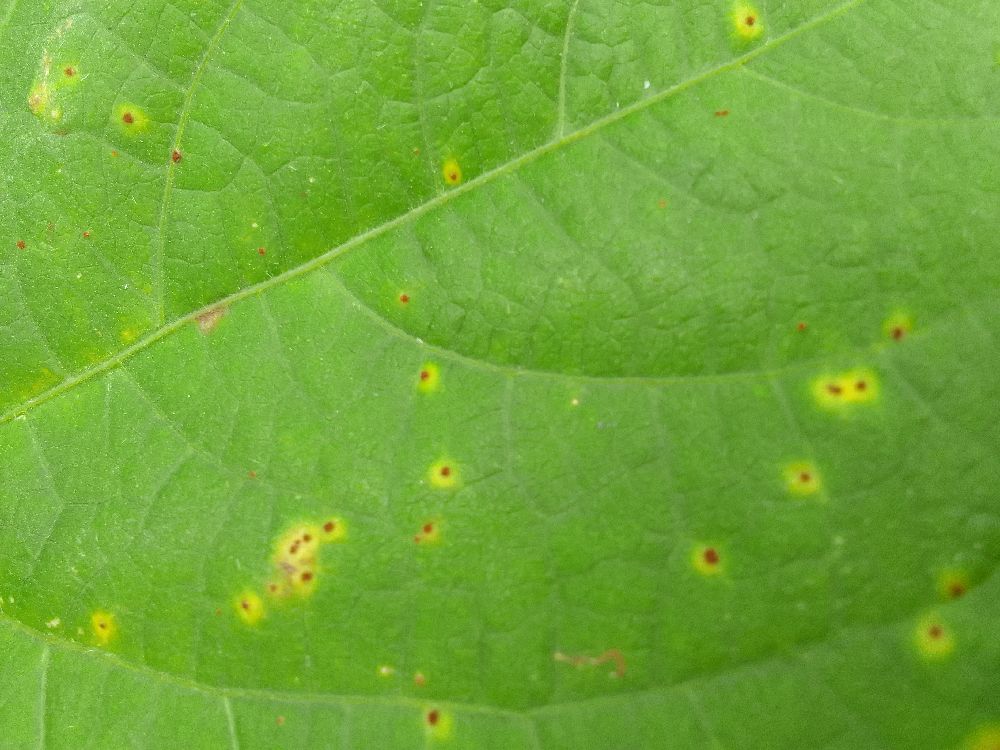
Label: rust